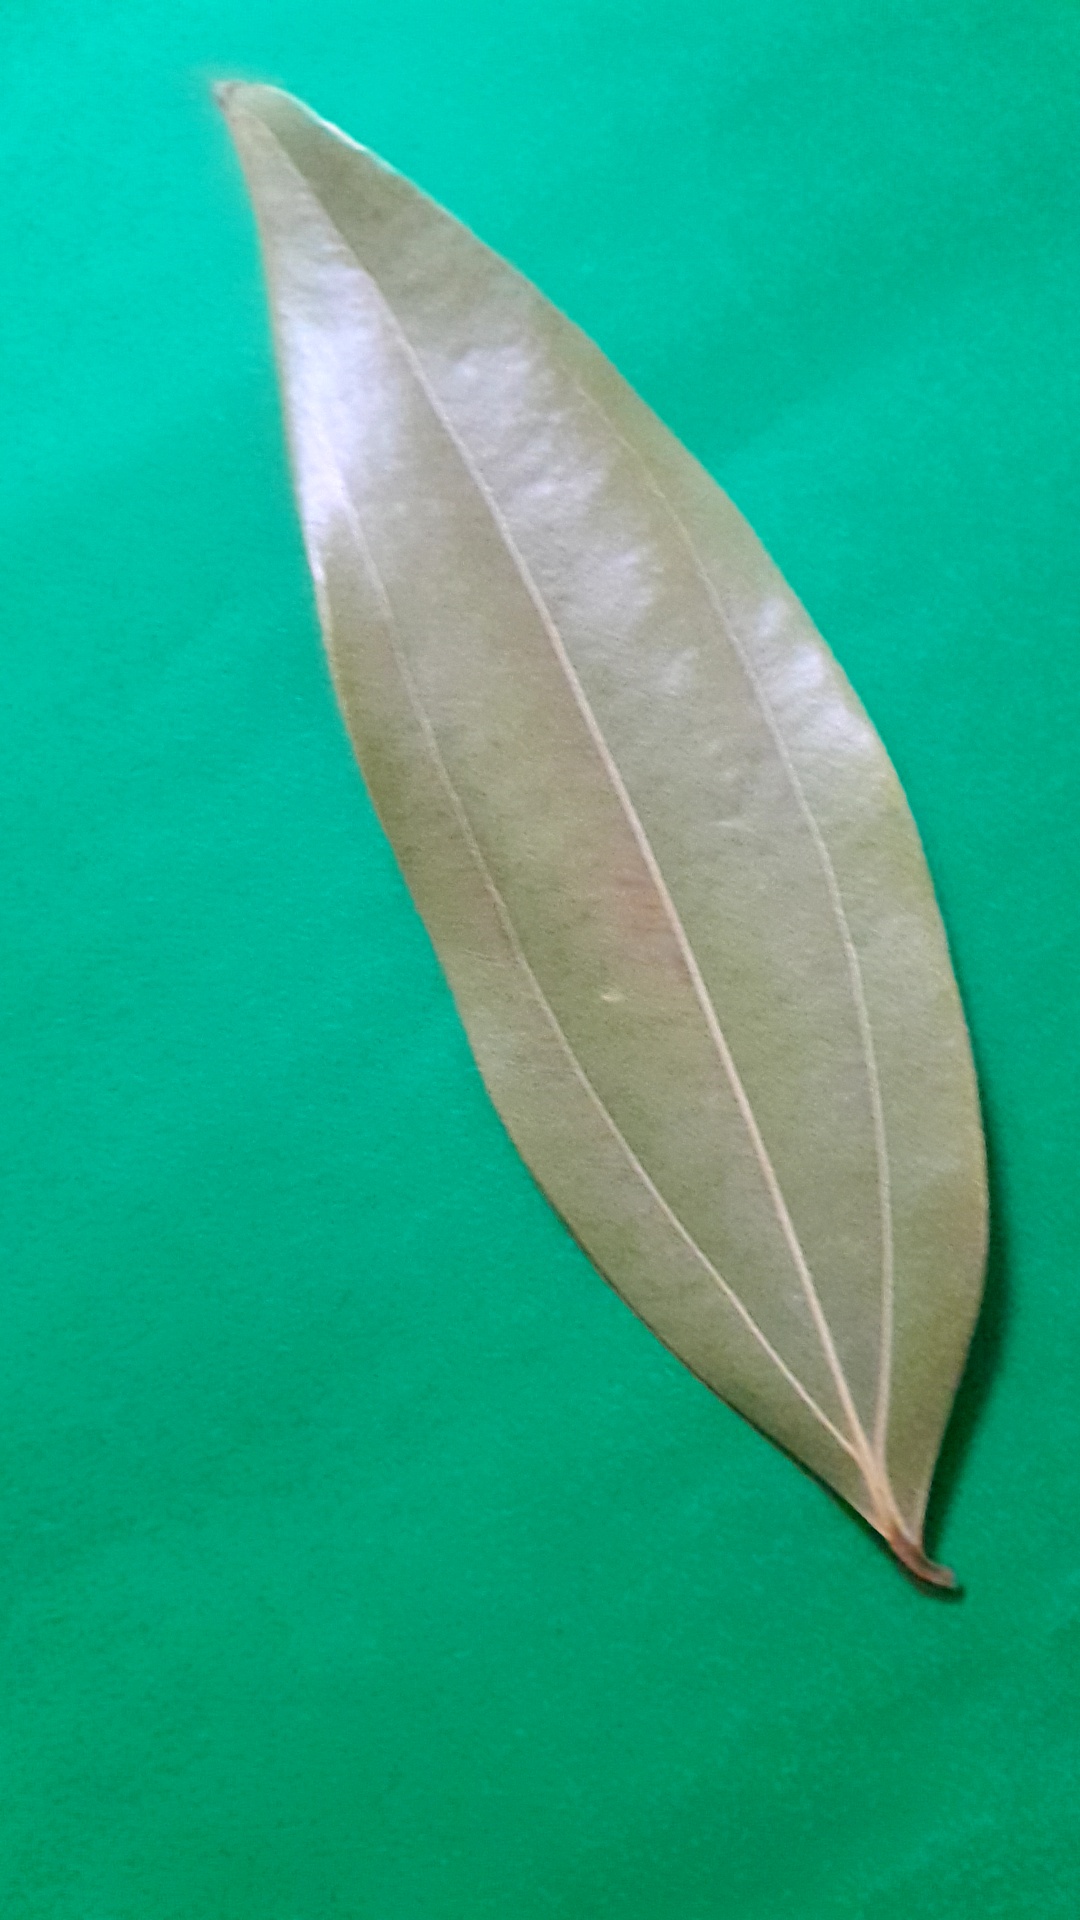
Label: Dry Leaf